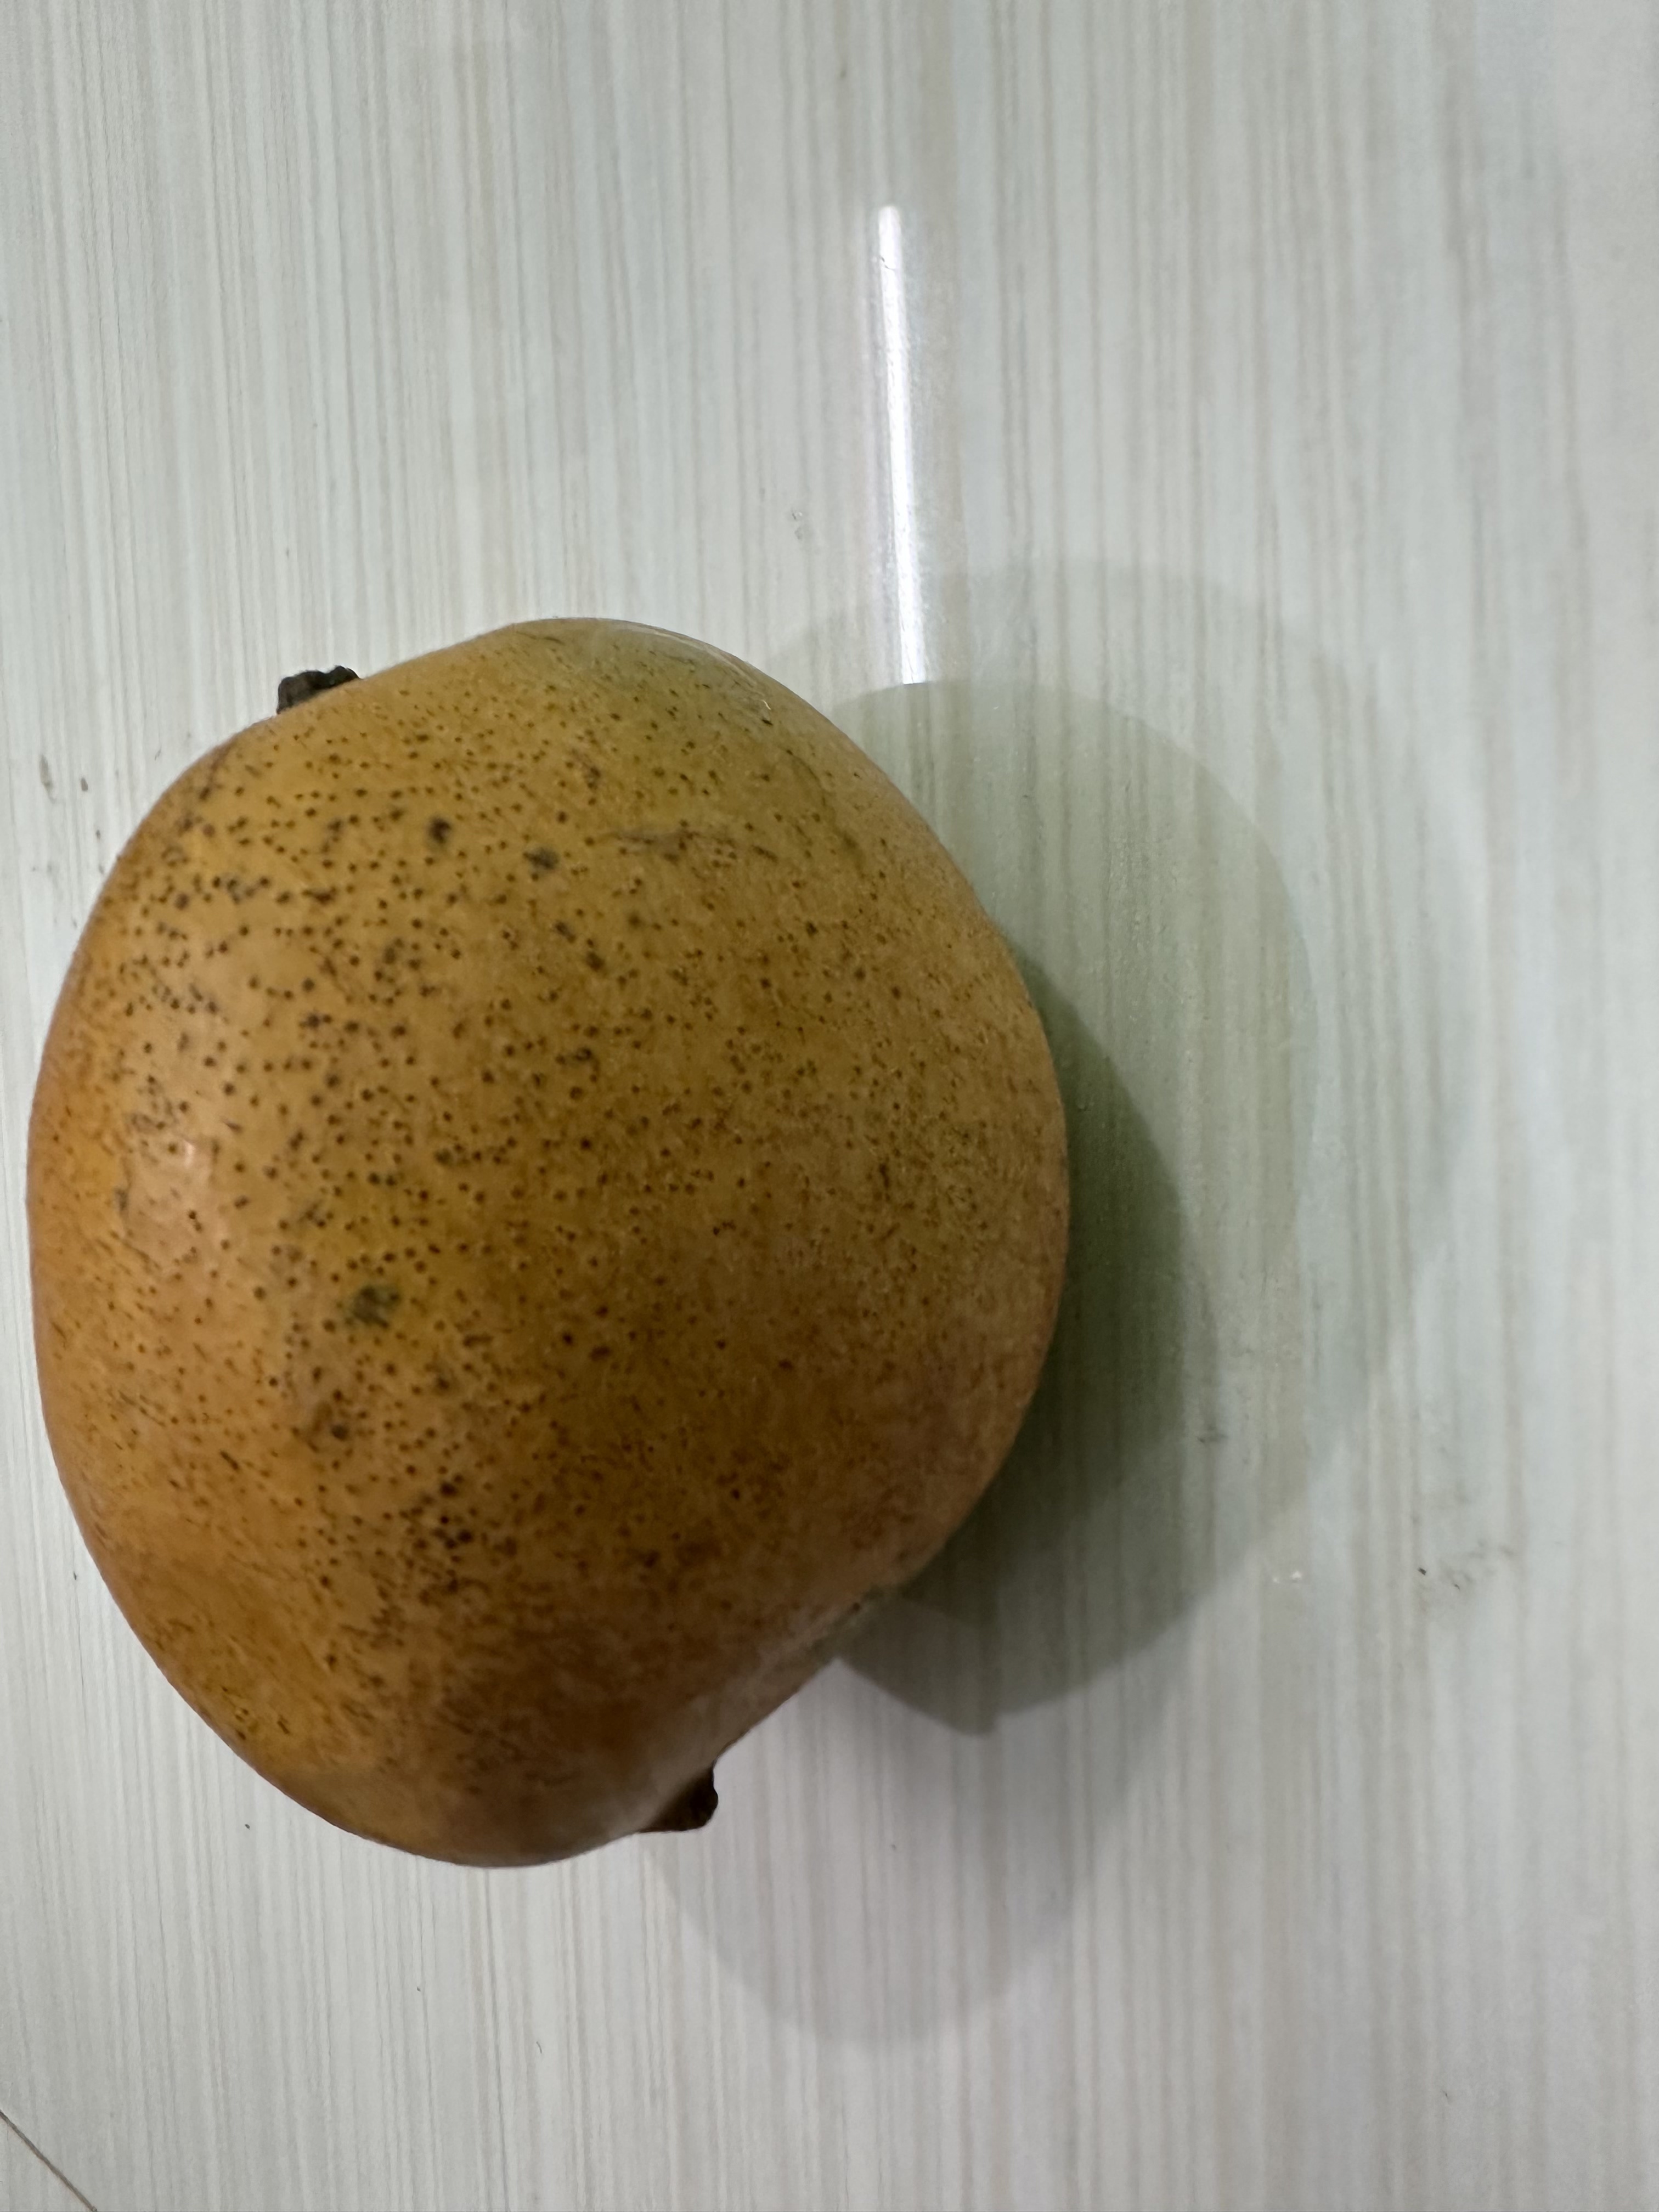
Mango variety: Nilambori